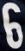
Number: 6